List of fracture zones

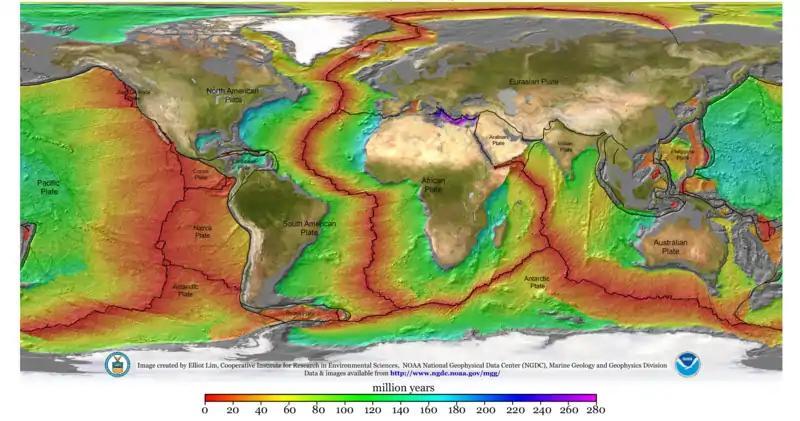
Major active fractures zones worldwide are in the orange shaded areas perpendicular to the black lines of the mid-ocean ridges of the major oceanic plates.

Fracture zones are common features in the geology of oceanic basins. Globally most fault zones are located on divergent plate boundaries on oceanic crust. This means that they are located around mid-ocean ridges and trend perpendicular to them. The term fracture zone is used almost exclusively for features on oceanic crust; similar structures on continental crust are instead termed transform or strike slip faults. Some use the term "transform fault" to describe the seismically and tectonically active portion of a fracture zone after John Tuzo Wilson's concepts first developed with respect to the Mid-Atlantic Ridge. The term fracture zone has a distinct geological meaning, but it is also used more loosely in the naming of some oceanic features. Fracture zones are much longer than wide, but may have feature complexity within their width. Not all named fracture zones are active, indeed only the central portion of those still forming usually is, in an area of active transform faulting associated with a mid-ocean ridge. Classic fracture zones remain significant ocean floor features with usually different aged rocks on either side of the fracture zone due to past tectonic processes. Some fracture zones have been created by mid-ocean ridge segments that have been subducted and that part may no longer exist.